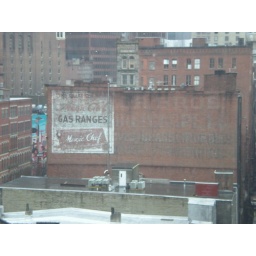
Cool view of a ghost sign outside the window of the Westin hotel in Pittsburgh.